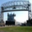
Label: bridge